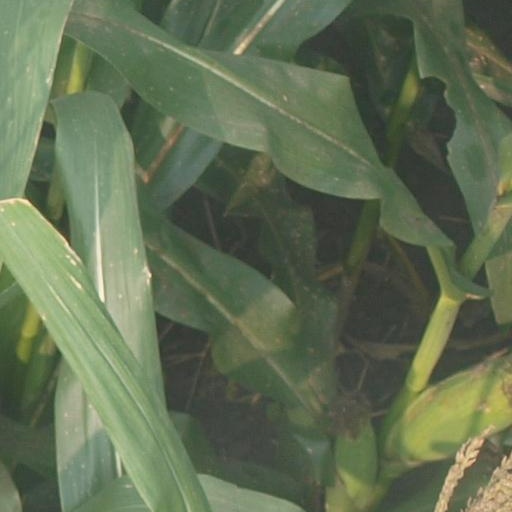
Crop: maize; corn